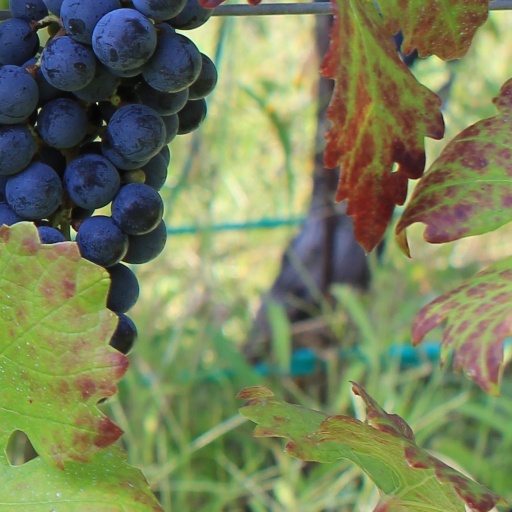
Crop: grape